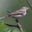
Label: bird